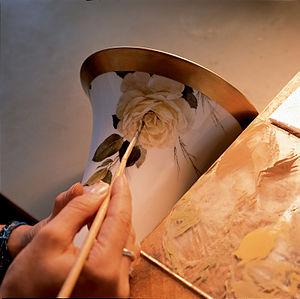
La peinture sur porcelaine est un ensemble de techniques de décoration de la porcelaine blanche servant surtout à masquer les défauts de cuisson puis rapidement à décorer artistiquement les pièces produites par les manufactures.
La peinture sur porcelaine est un ensemble de techniques de décoration de la porcelaine blanche servant surtout à masquer les défauts de cuisson puis rapidement à décorer artistiquement les pièces produites par les manufactures.